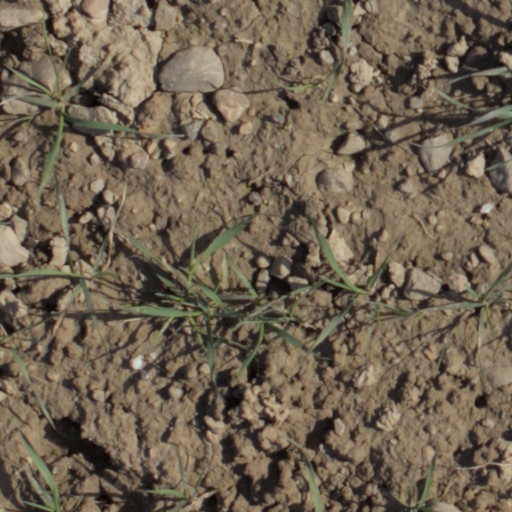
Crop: wheat